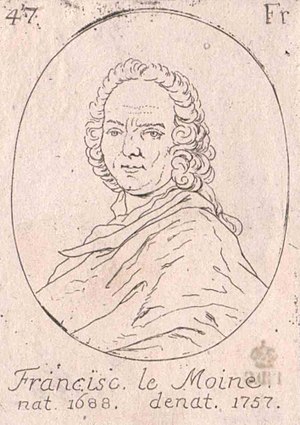
François Lemoyne
François Lemoyne var en fransk historiemaler og hofmaler.